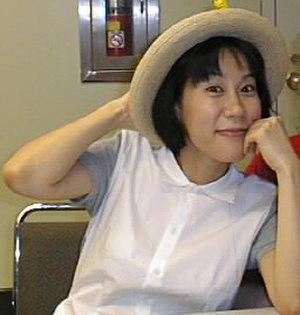
Yōko Kanno est une compositrice japonaise née le 18 mars 1963 à Sendai dans la préfecture de Miyagi sur l'île d'Honshū au nord du Japon. Surtout connue pour son travail dans les bandes sonores d'animation japonaise, elle collabore aussi avec d'autres groupes, dont du style J-pop. Elle est parmi les compositeurs les plus respectés par des réalisateurs new wave et vétérans, dont Yoshiyuki Tomino, Shinichiro Watanabe et Shoji Kawamori.